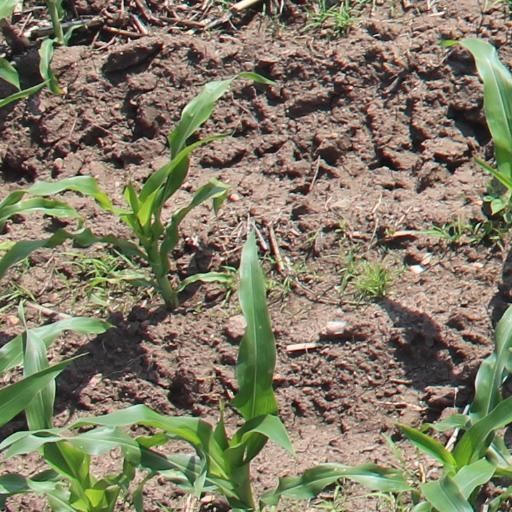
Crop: maize; corn